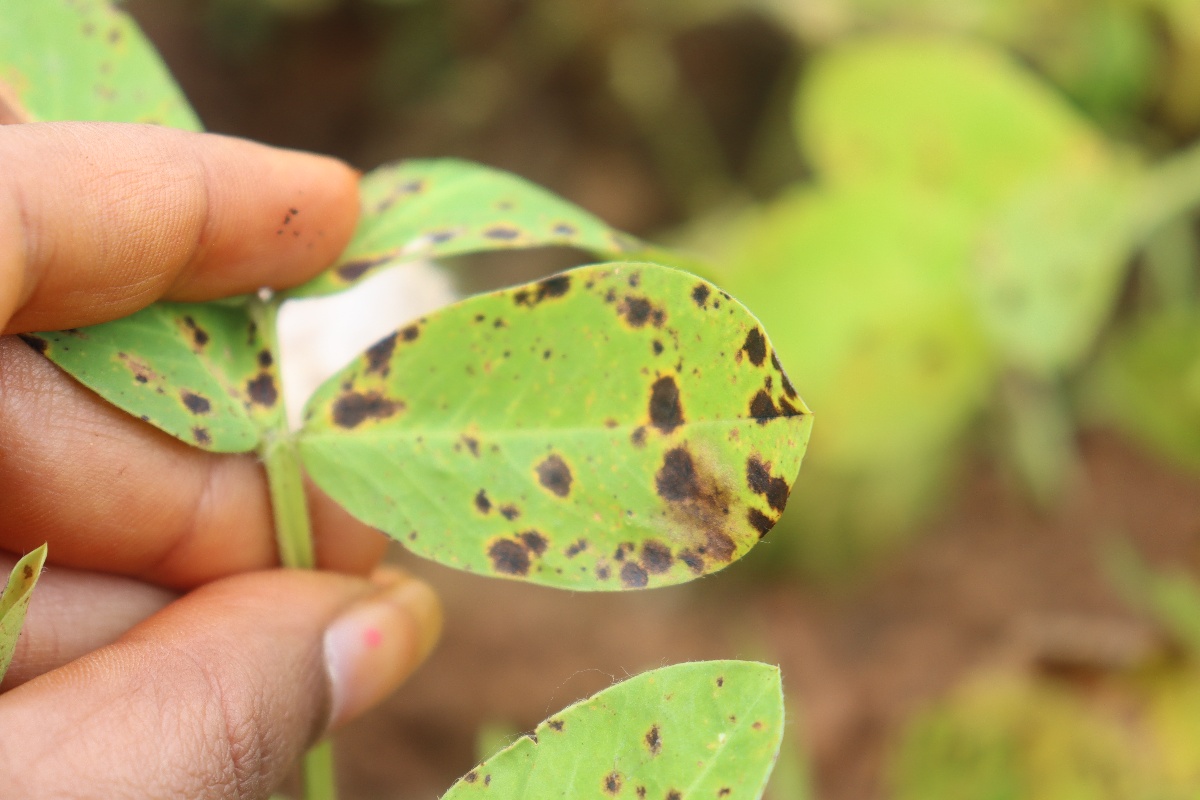
Label: late leaf spot